John Robertson (Bothwell MP)

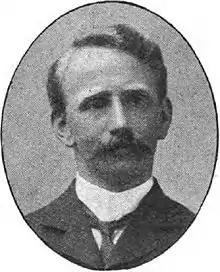
Robertson in the mid-1900s

John Robertson MBE (1867 – 14 February 1926) was a Labour Party politician in the United Kingdom.